Mauritanichthys

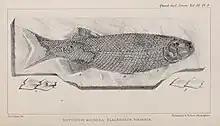
"Dictyopyge, another genus of redfieldiiform"

The relationship between "Mauritanichthys" and "Lasalichthys" had been suggested from the original description due to the extreme similarities in the skulls. Even with this, the interrelationships of the group were not expanded upon until Schaffer (1984) where this relationship was confirmed along with their relation to other members of the group described at the time. Shown below is the phylogenic tree from said paper.